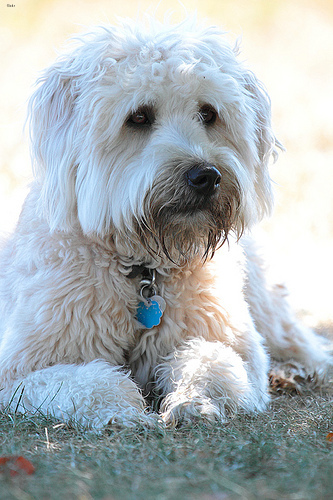
Breed: wheaten terrier